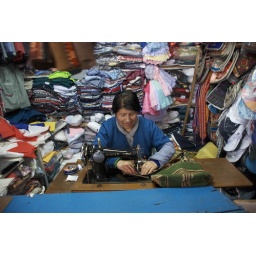
Sewing my new bag in the market for un sol